Tales of Common Insanity

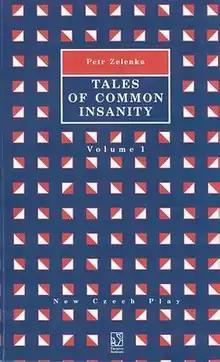
Book cover

Tales of Common Insanity (2001) is a play by Petr Zelenka which won the Alfréd Radok Award for Best Play. After its opening in Prague, the play was staged in other Czech cities, as well as being translated and staged in a number of other countries. Zelenka wrote and directed a film adaptation of the comedy, which was released as "Wrong Side Up" in 2005 and was also highly successful.